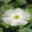
Label: poppy